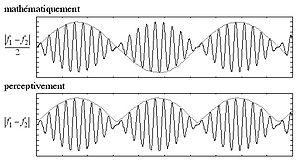
Perception des battements et du son différentiel
En acoustique, un son résultant ou son différentiel est un son ou une note de musique produit par deux autres par le phénomène de battement.
En physique, le battement est une modulation périodique d'un signal constitué de la superposition de deux signaux de fréquences proches. Le terme est issu de l'acoustique ; en acoustique musicale, le battement est audible lorsque deux cordes ou tuyaux vibrent à des fréquences dont la différence est entre 0,5 et 5 hertz environ.